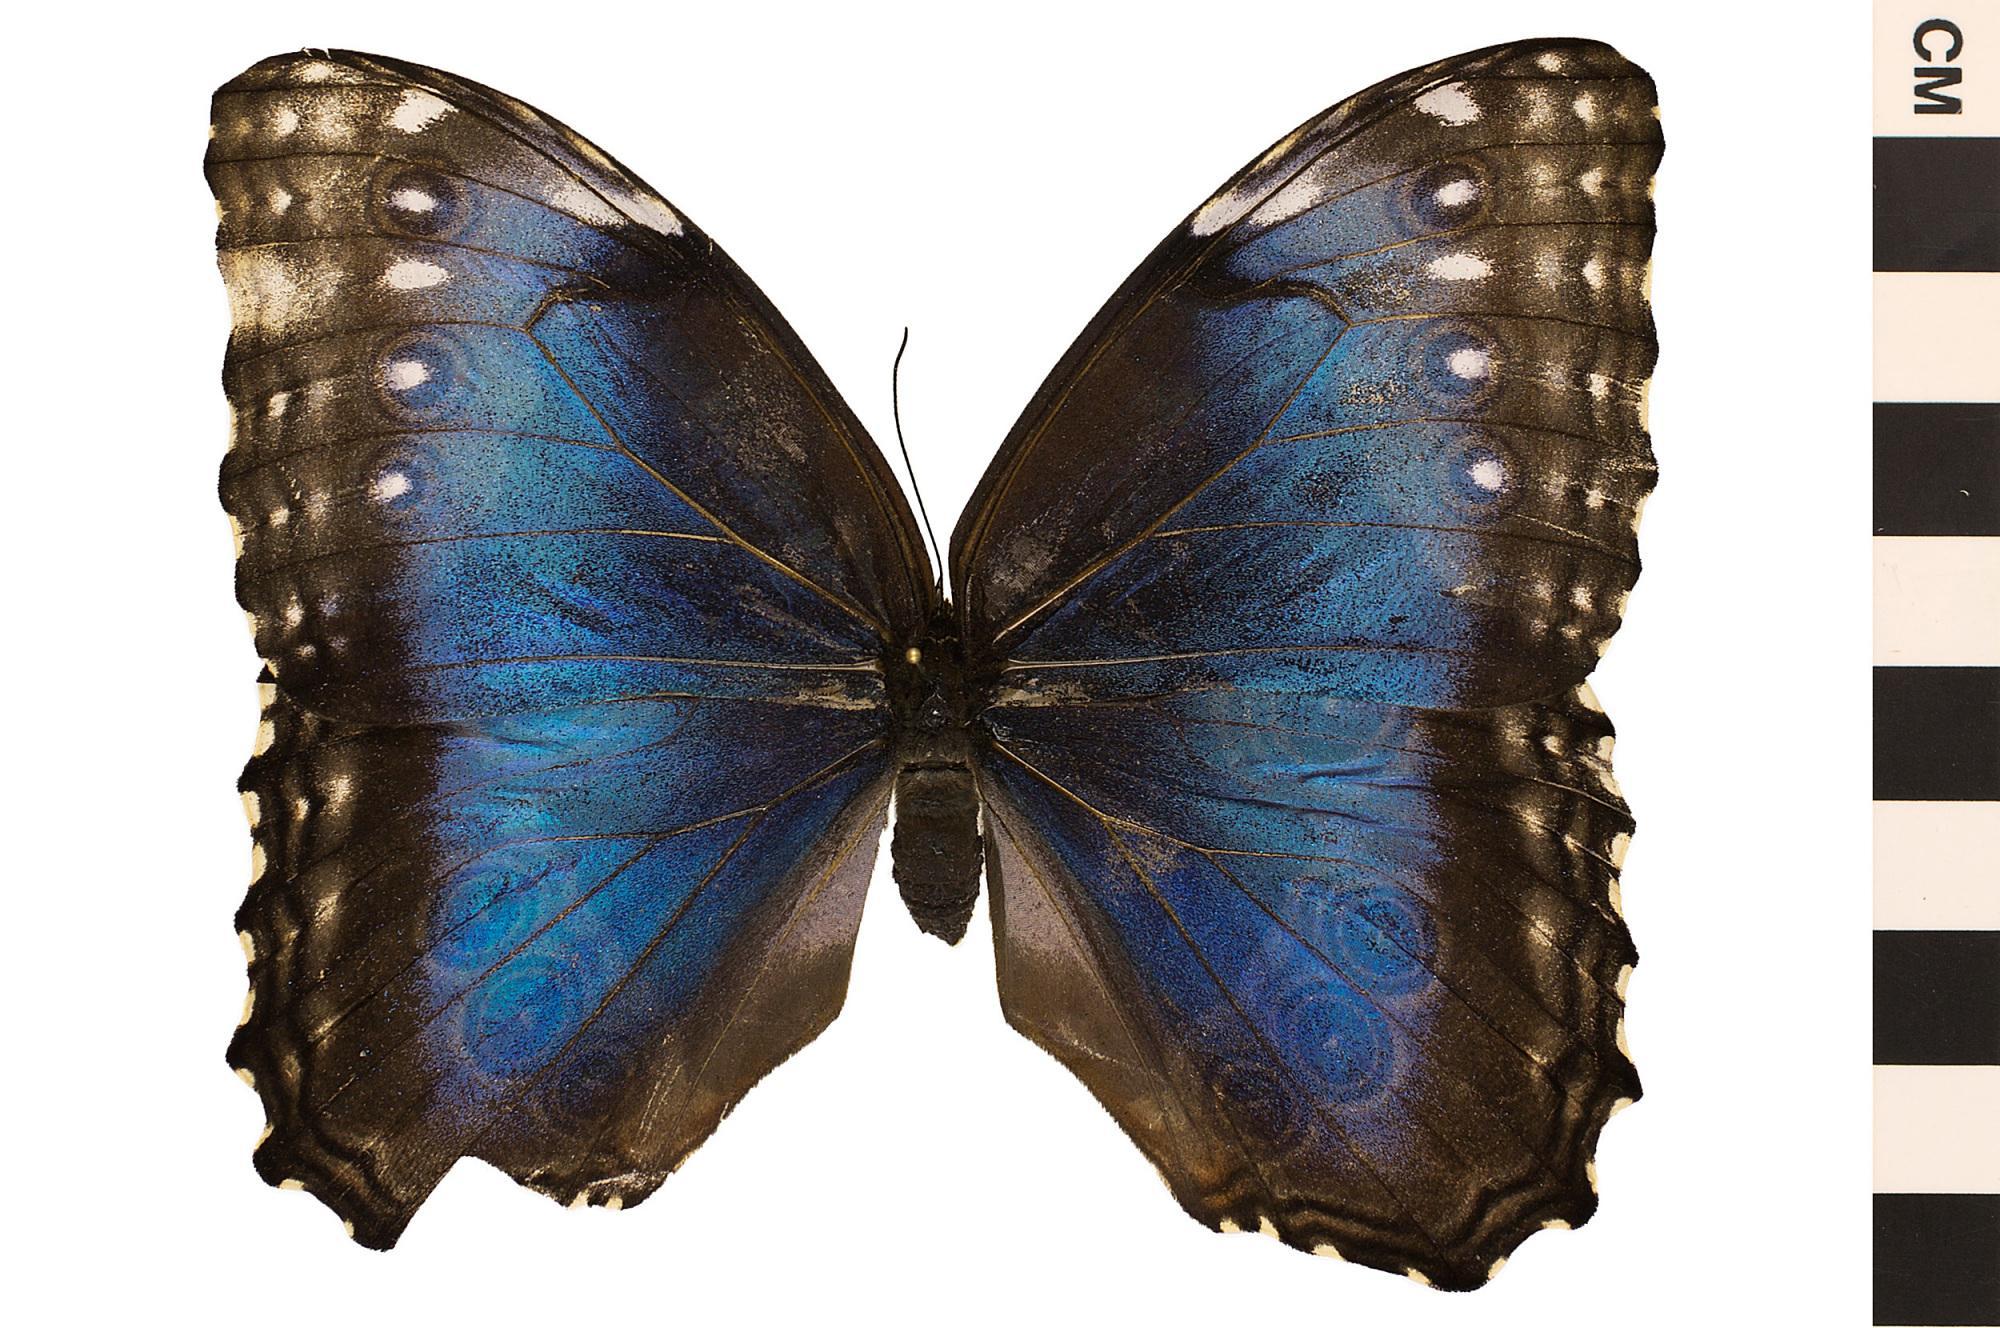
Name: Blue Morpho
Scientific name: Morpho peleides
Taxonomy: Animalia, Arthropoda, Hexapoda, Insecta, Lepidoptera, Nymphalidae
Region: US Mid Atlantic (PA, NJ, MD, DE, DC, VA, WV)
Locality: NMNH, Insect Zoo, North America, United States, District of Columbia